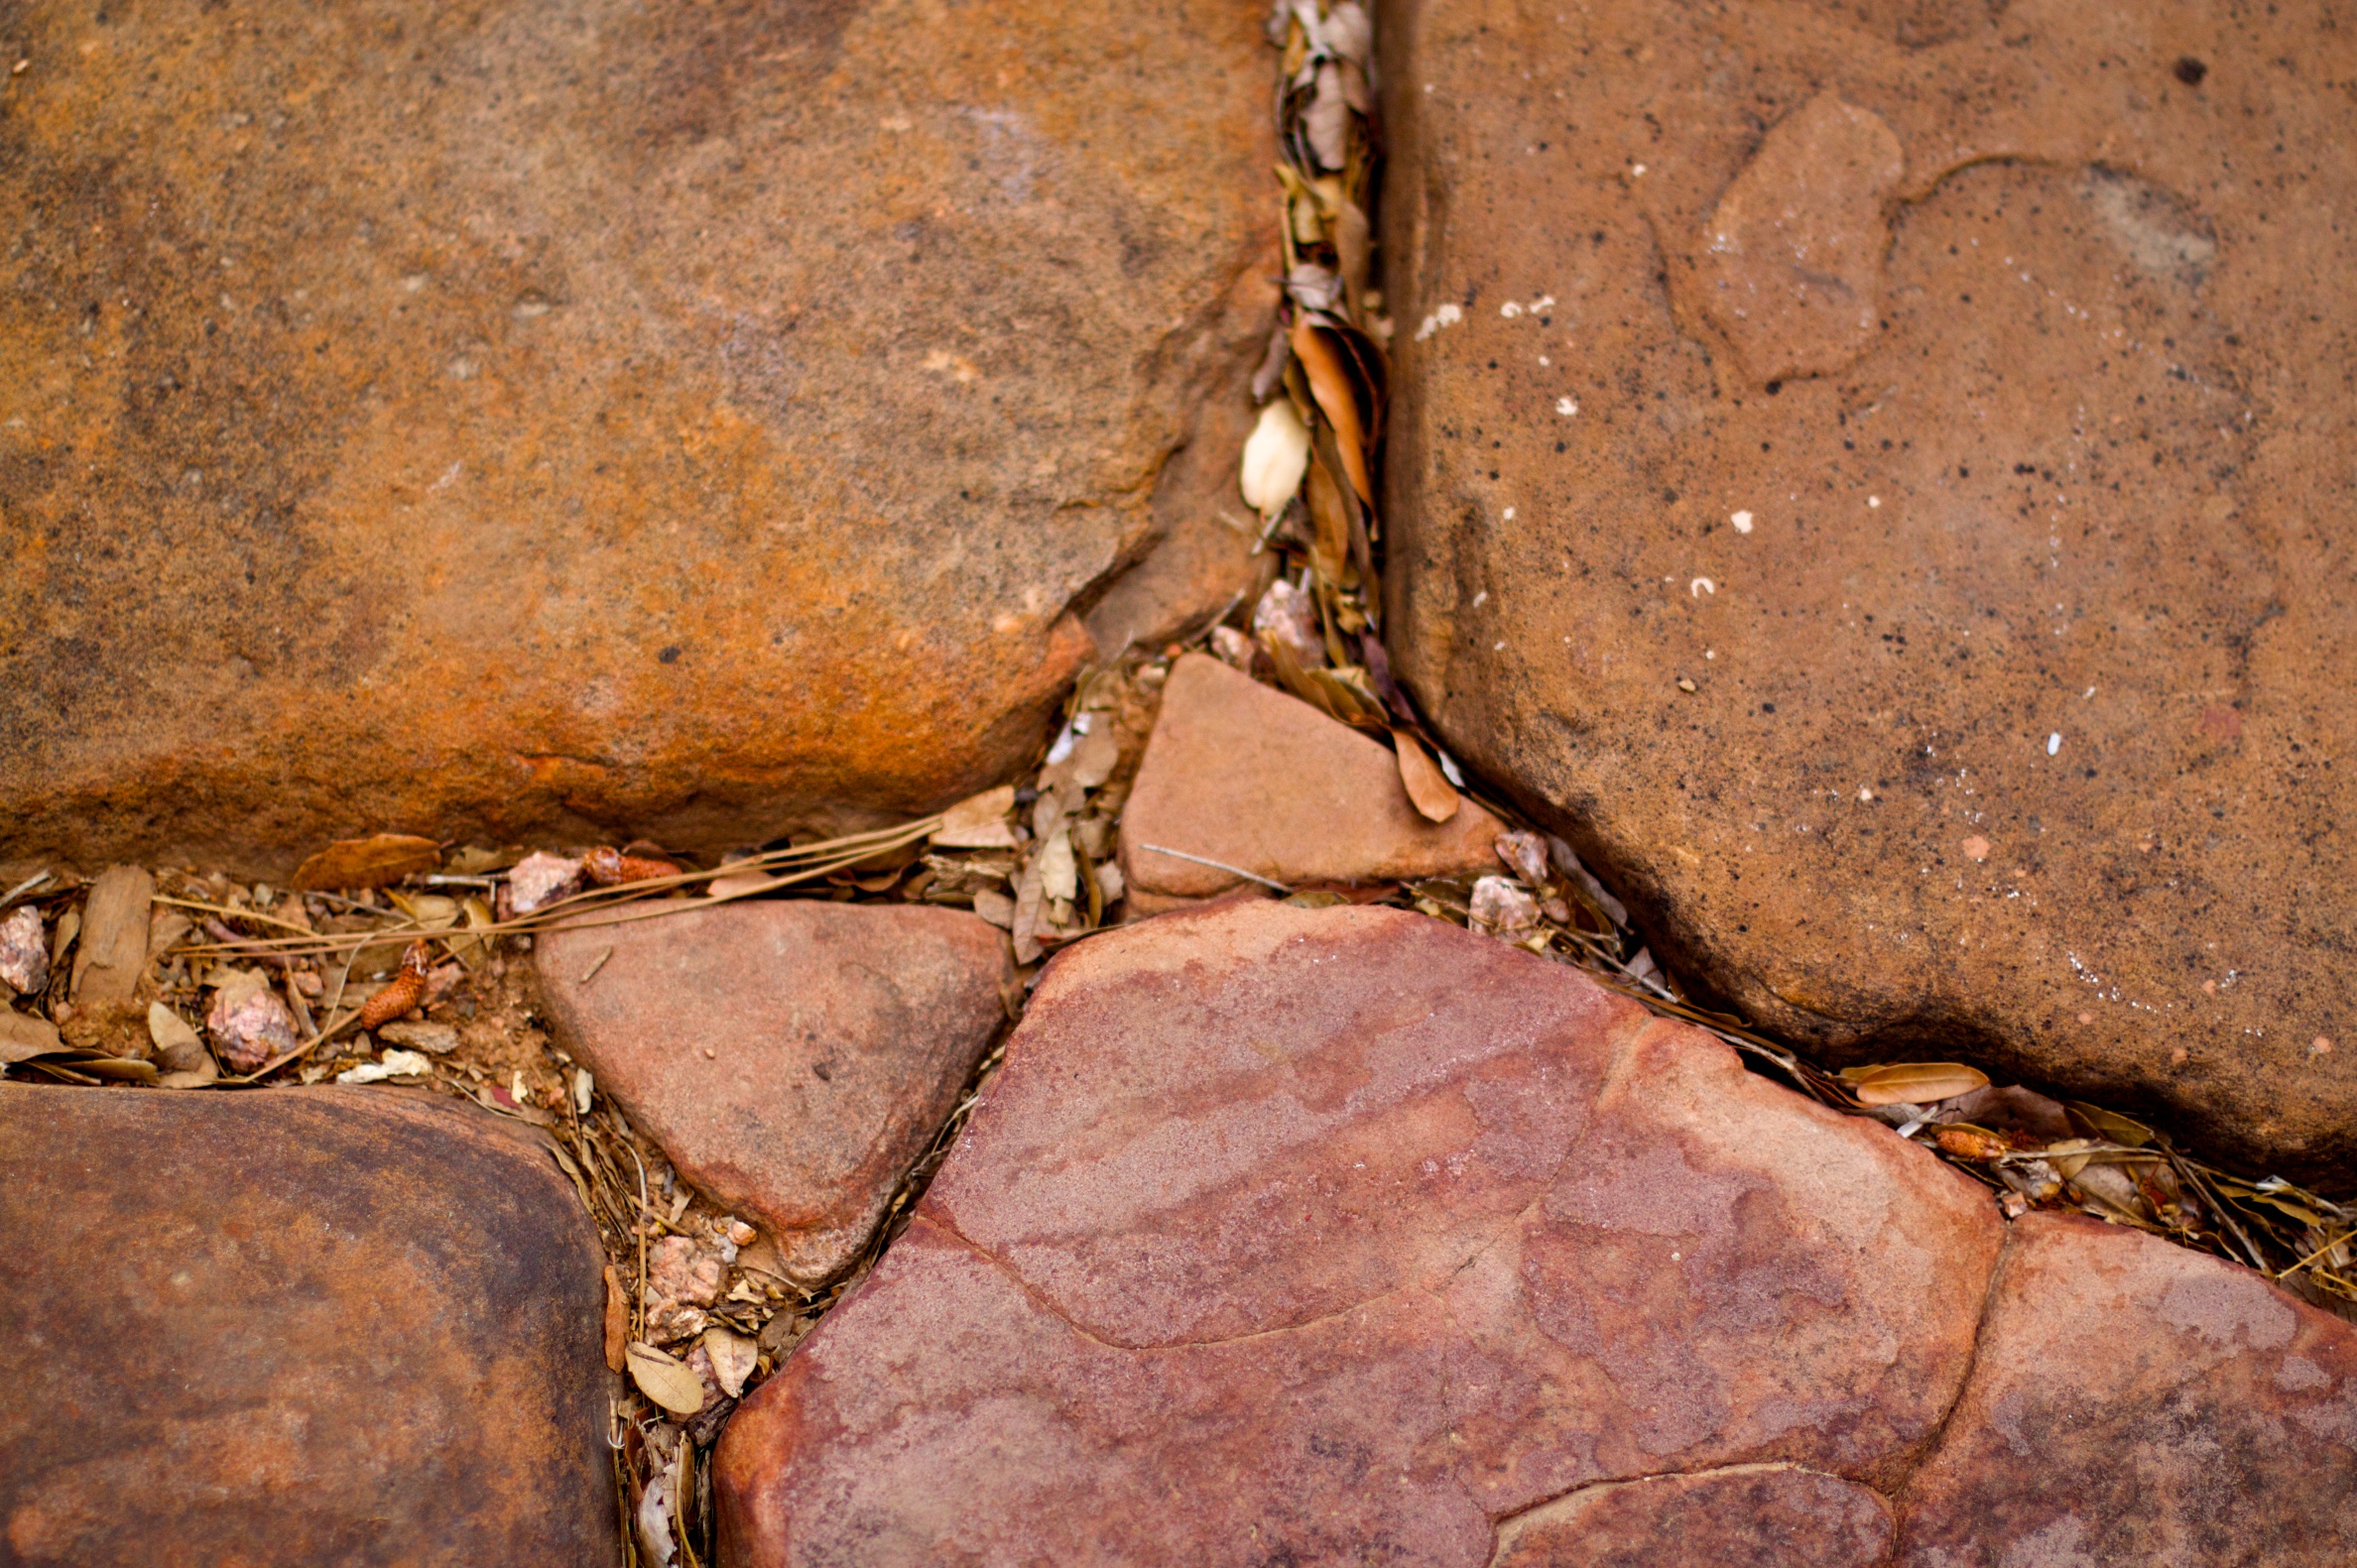
rock, wood, formation, wildlife, soil, fauna, material, geology, boulder